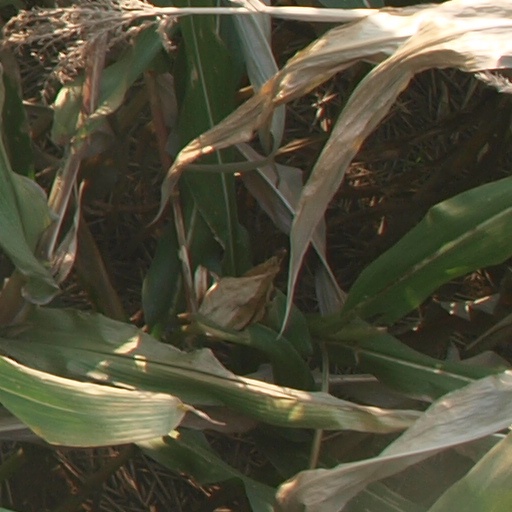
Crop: maize; corn